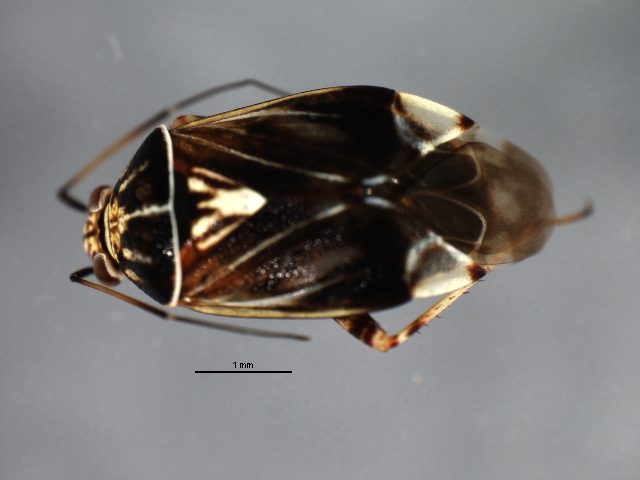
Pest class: lygus_bug